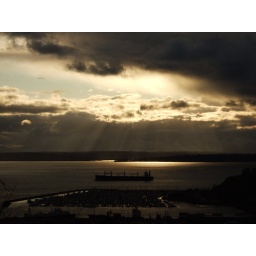
I love the blue sky ripping out in the background.